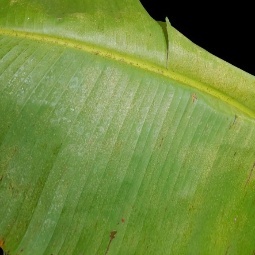
Label: Sulphur